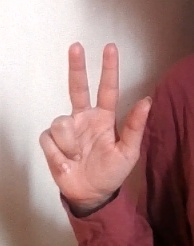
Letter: al